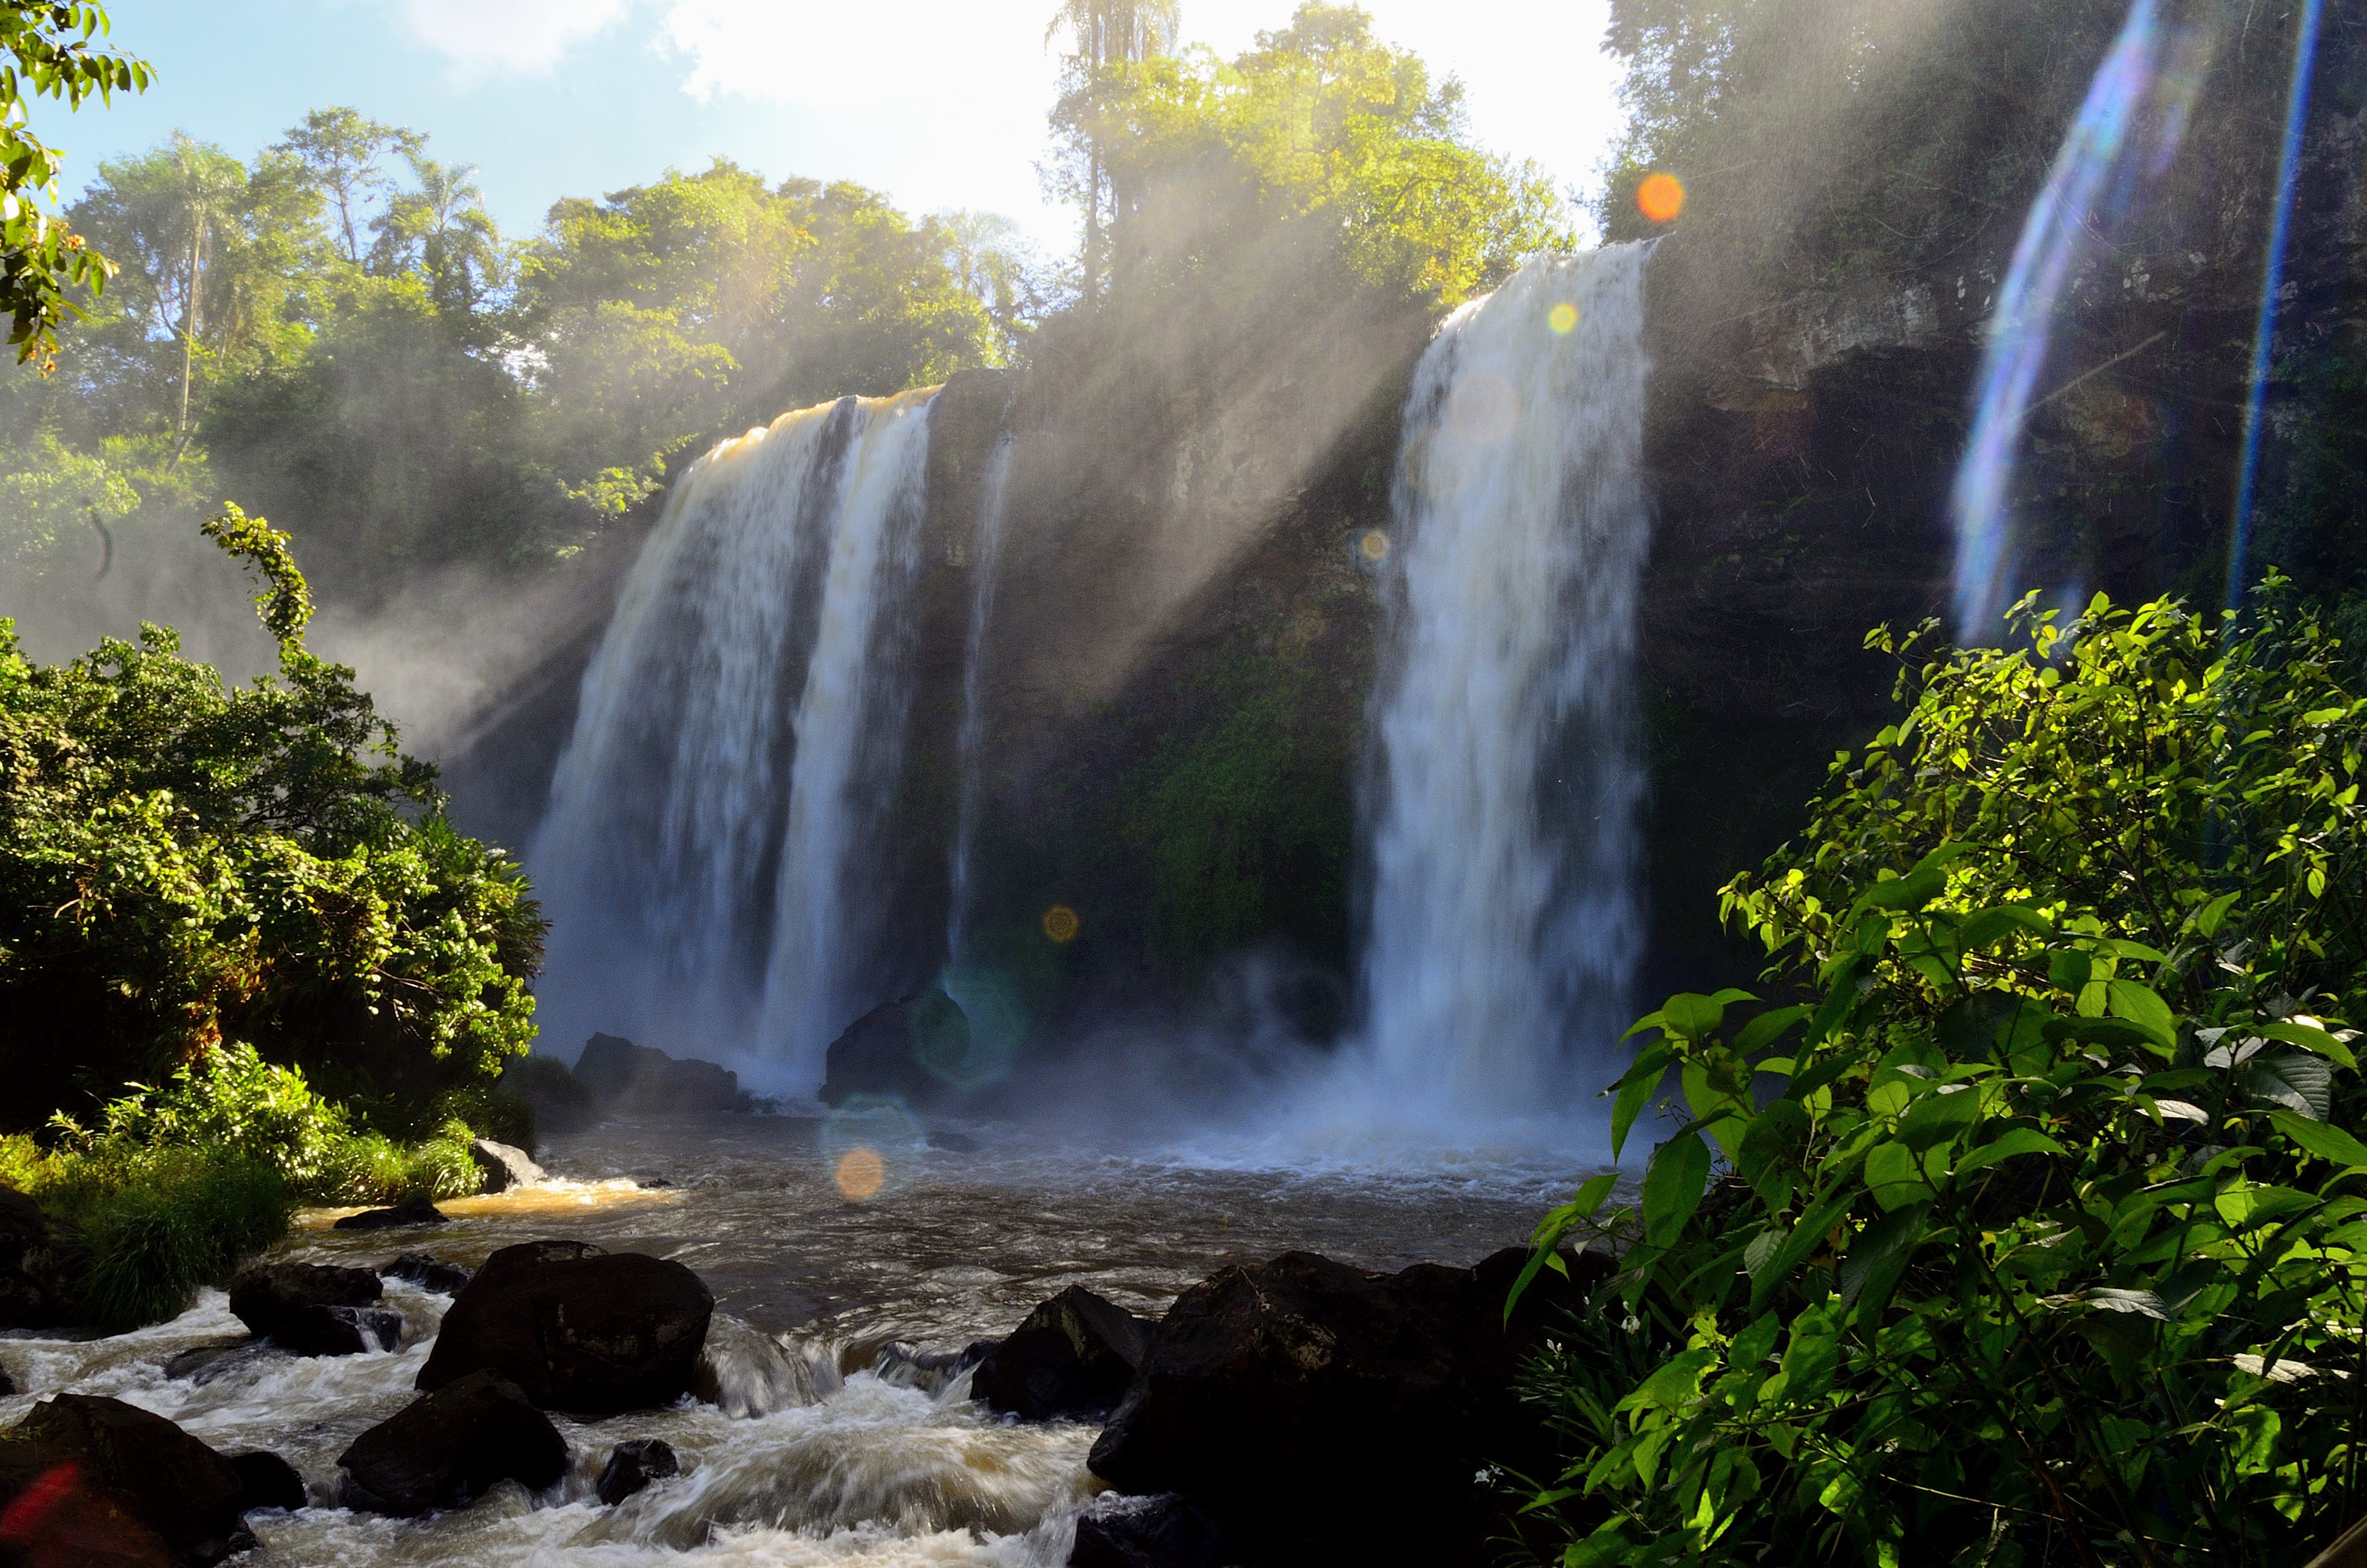
water, nature, forest, rock, waterfall, sunset, leaf, river, stream, jungle, autumn, body of water, rainforest, falls, waterfalls, wasserfall, wonder, selva, iguazu, cataratas, iguassu, saltos, water feature, watercourse